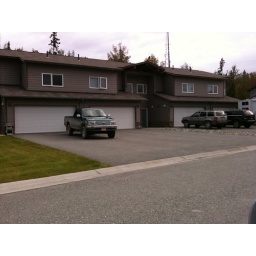
Outside, 3 bedroom, 2.5 bath, 2 car garage, in floor heat.